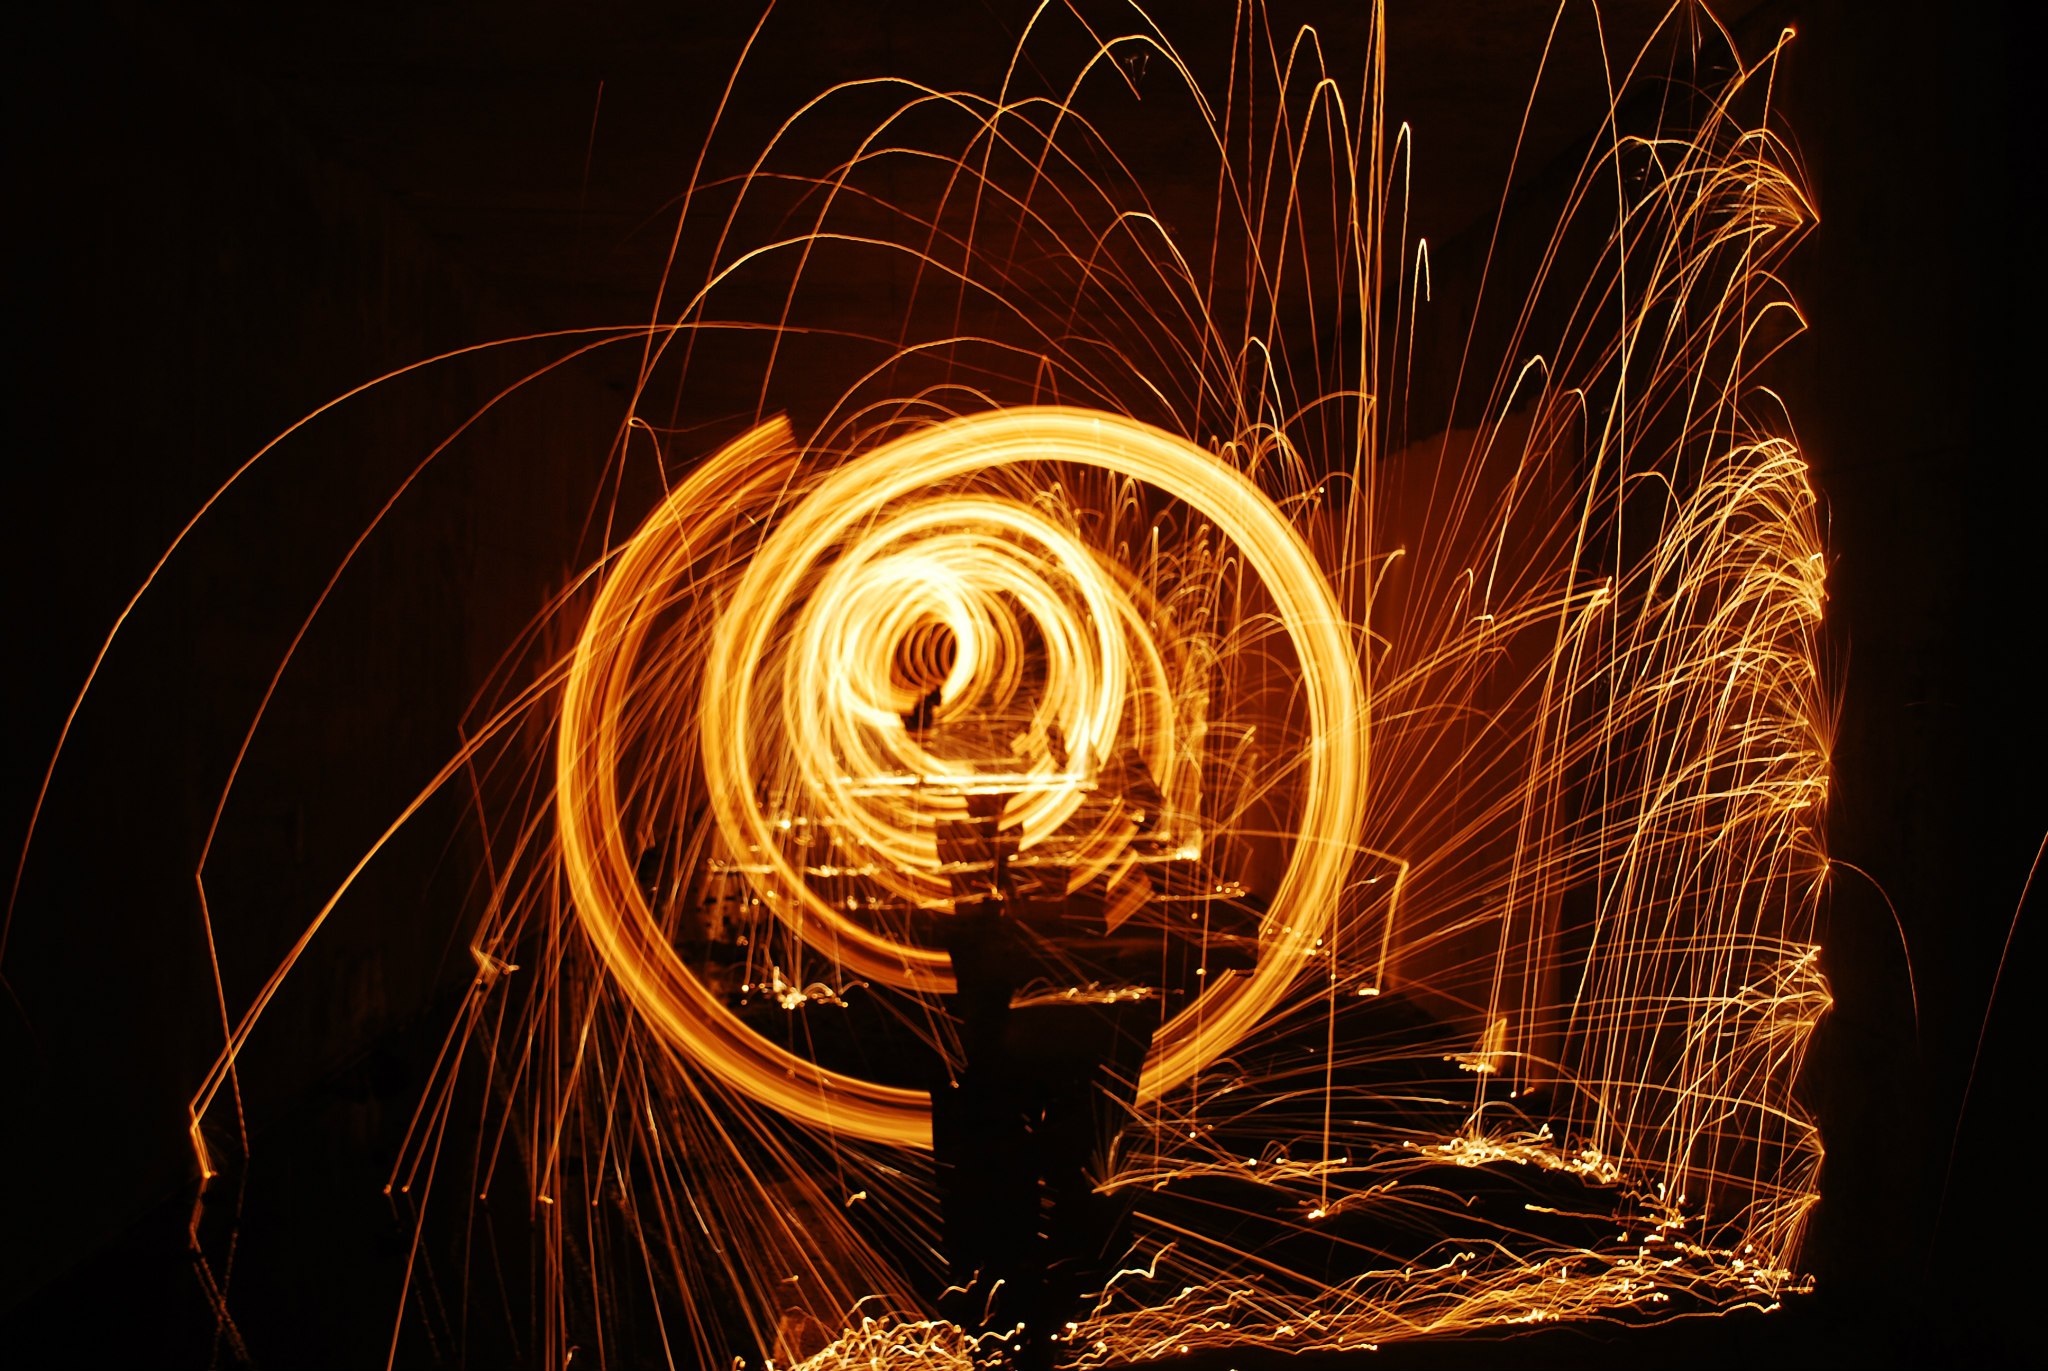
light, night, sparkler, fire, darkness, burn, fireworks, gold, circles, sparks, event, poi